Mary Ann Nichols

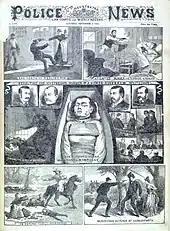
8 September 1888 edition of "The Illustrated Police News" depicting the inquest into Nichols's murder

Nichols's murder had occurred within a 300-yard radius of the previous murders of Emma Smith and Martha Tabram, and all three murders had occurred in the space of less than five months. Although the "modus operandi" of all three murders differed, the geographical similarities led elements of the press to link the three murders. Newspaper editors also suggested Nichols's killing may have been perpetrated by a gang, as had earlier been speculated in relation to Smith's murder.